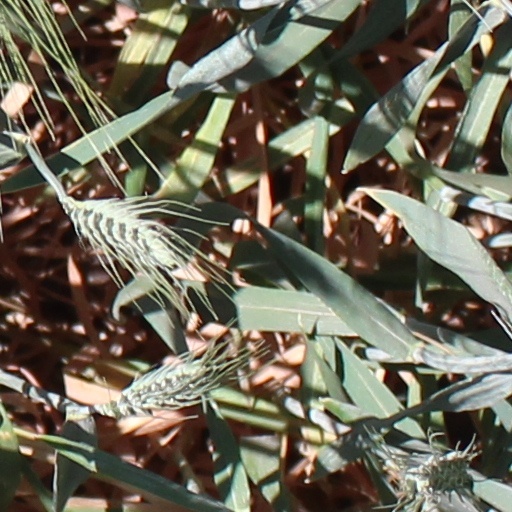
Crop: wheat